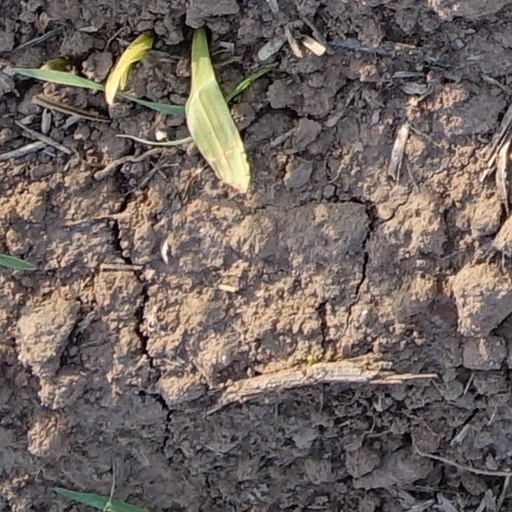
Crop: wheat